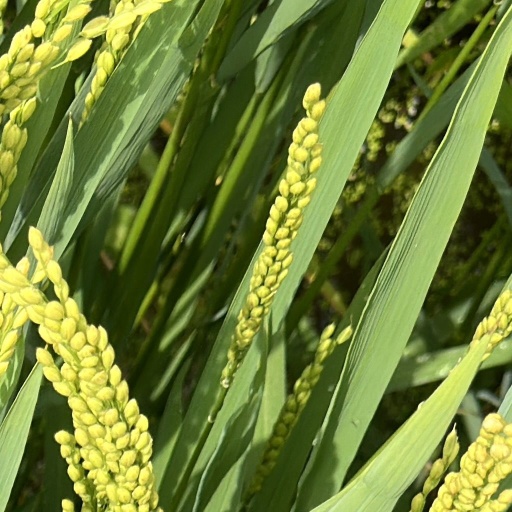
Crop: rice